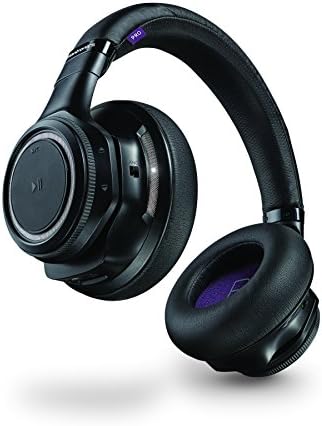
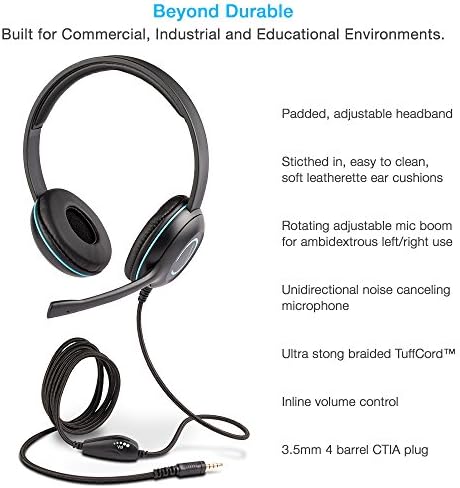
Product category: headphones
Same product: no